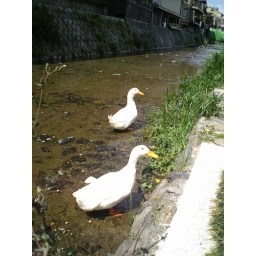
duckies in duck river